Old Navarino castle

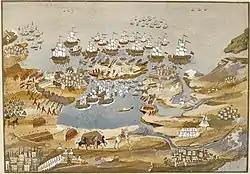
Depiction of Ibrahim Pasha's attack on Sphacteria (middle), flanked by the attacks on Navarino (left) and Palaiokastro (right) in 1825

In 1423, Navarino, like the rest of the Peloponnese, suffered its first Ottoman raid, led by Turakhan Bey, which was repeated in 1452. It was also at Navarino that Emperor John VIII Palaiologos embarked in 1437, heading for the Council of Ferrara, and where the last Despot of the Morea, Thomas Palaiologos, embarked with his family in 1460, following the Ottoman conquest of the Morea. After 1460, the fortress, along with the other Venetian outposts and Monemvasia and the Mani Peninsula, were the only Christian-held areas in the peninsula. Venetian control over Navarino survived the First Ottoman–Venetian War (1463–79), but not the Second (1499–1503): following the Venetian defeat in the Battle of Modon in August 1500, the 3,000-strong garrison surrendered, although it was well provisioned for a siege. The Venetians nevertheless recaptured it shortly after, on 3/4 December, almost by chance, with a force of only 50 men; but on 20 May 1501, a joint Ottoman land and sea attack under Kemal Reis and Hadım Ali Pasha retook it.